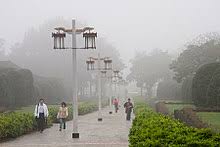
Weather: foggy or hazy